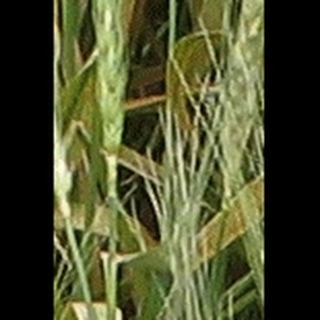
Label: wheat_brown_rust